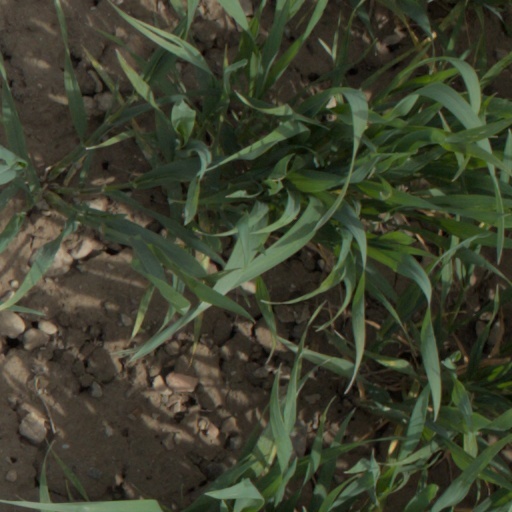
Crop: wheat